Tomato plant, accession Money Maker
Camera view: vertical (180 deg); turntable rotation: 60 degrees
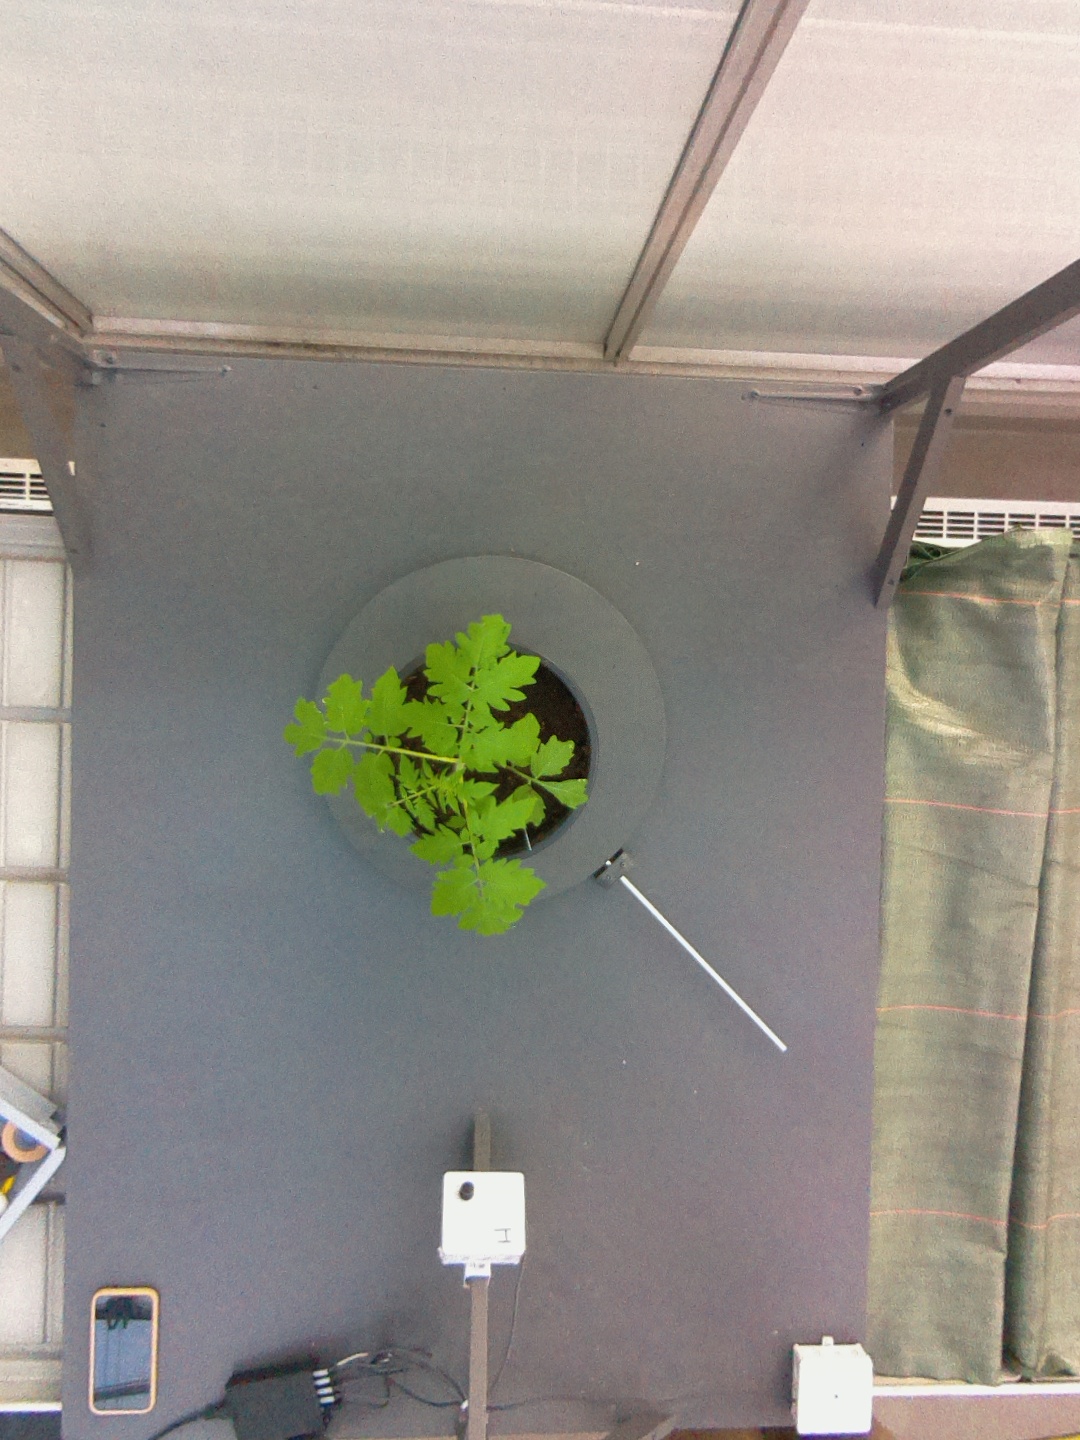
BBCH growth stage 13: 6 of true leaves visible